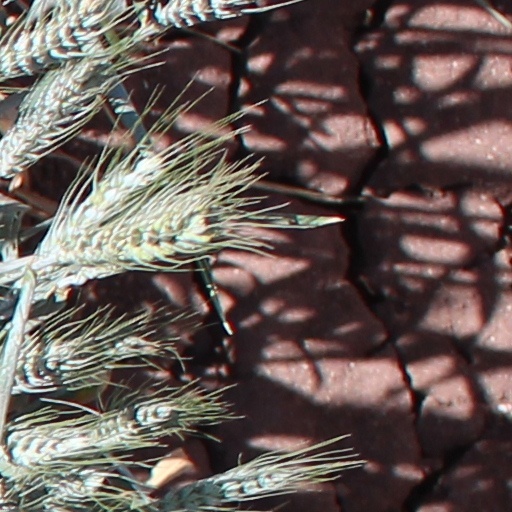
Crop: wheat